Le Monde illustré

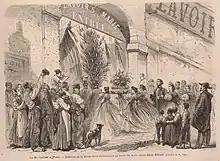
Election de la Reine des Blanchisseuses au lavoir de la rue neuve Saint-Médard, Jules Férat, 1866.

was established in 1857. Many of the highly realistic prints published in the medium of wood-engraving were actually made from photographs (through intermediary drawings), at a time when photographic reproduction in print was not technically feasible until the late nineteenth century.